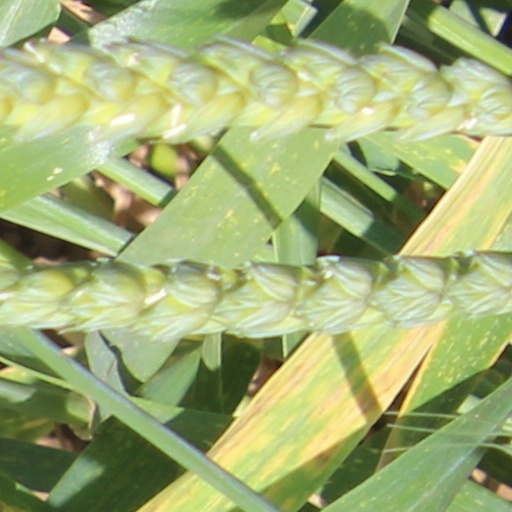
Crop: wheat